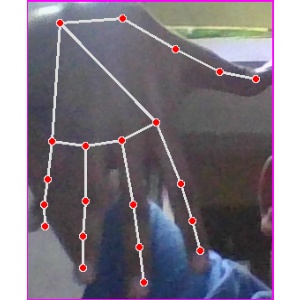
अक्षर: ढ